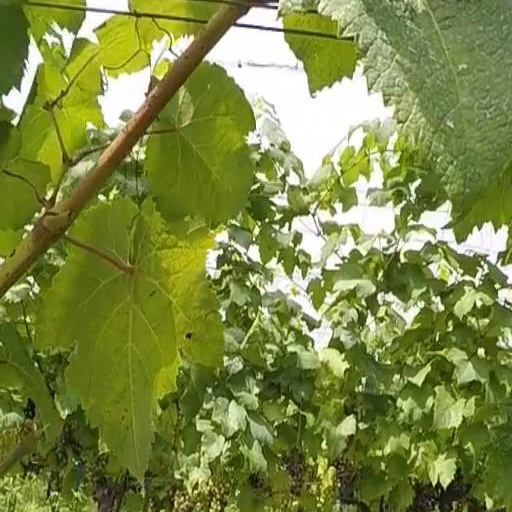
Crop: grape